AMD Zodiac

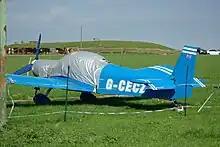
Zenair CH 601XL with tailwheel undercarriage, Rotax 912ULS engine and three blade propeller

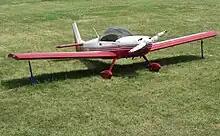
Zenair CH601XL

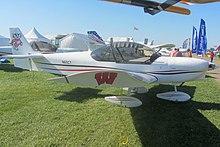
CH 650 with UL Power engine

The Zodiac is a family of Canadian all-metal, two-seat, fixed landing gear airplanes that first flew in 1984. The aircraft have been produced as kits and completed aircraft by Zenair in Canada and Zenith Aircraft Company in the US.